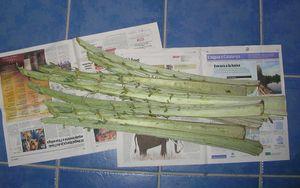
Cynara cardunculus est un complexe d'espèces de plantes herbacées bisannuelles, de la famille des Astéracées, comprenant l'artichaut et le cardon, originaires du bassin méditerranéen. C'est en fait un membre amélioré de la grande famille des chardons.